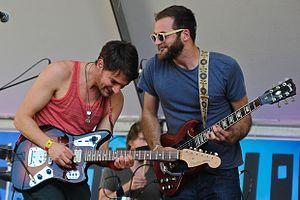
Hey Rosetta! est un groupe de rock indépendant canadien, originaire de Saint-Jean, à Terre-Neuve. Le groupe chante en anglais et leur style musical passe du rock au folk, en traversant le rythme du pop, de la mélodie douce, de la danse et parfois même du rock agressif. Les paroles sont très originales, poétiques et complexes. La composition peut passer d'un style à l'autre avec une structure complexe, mais naturelle.